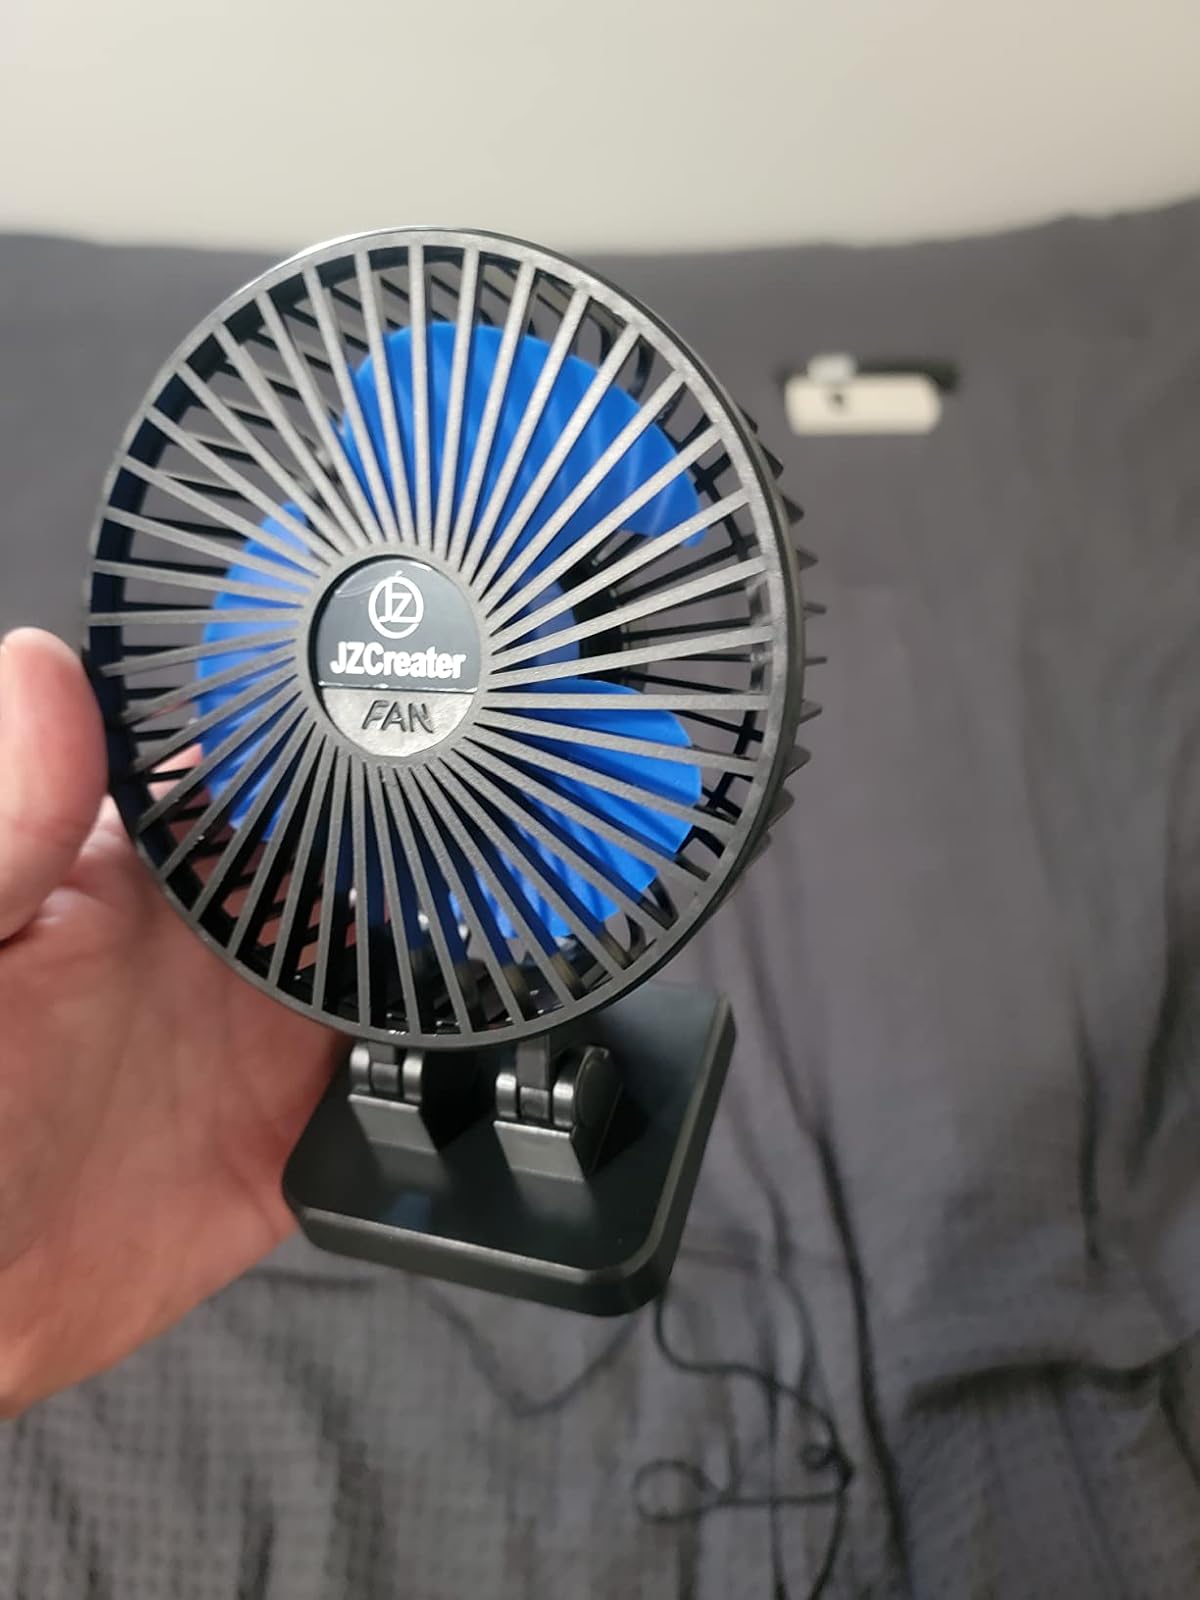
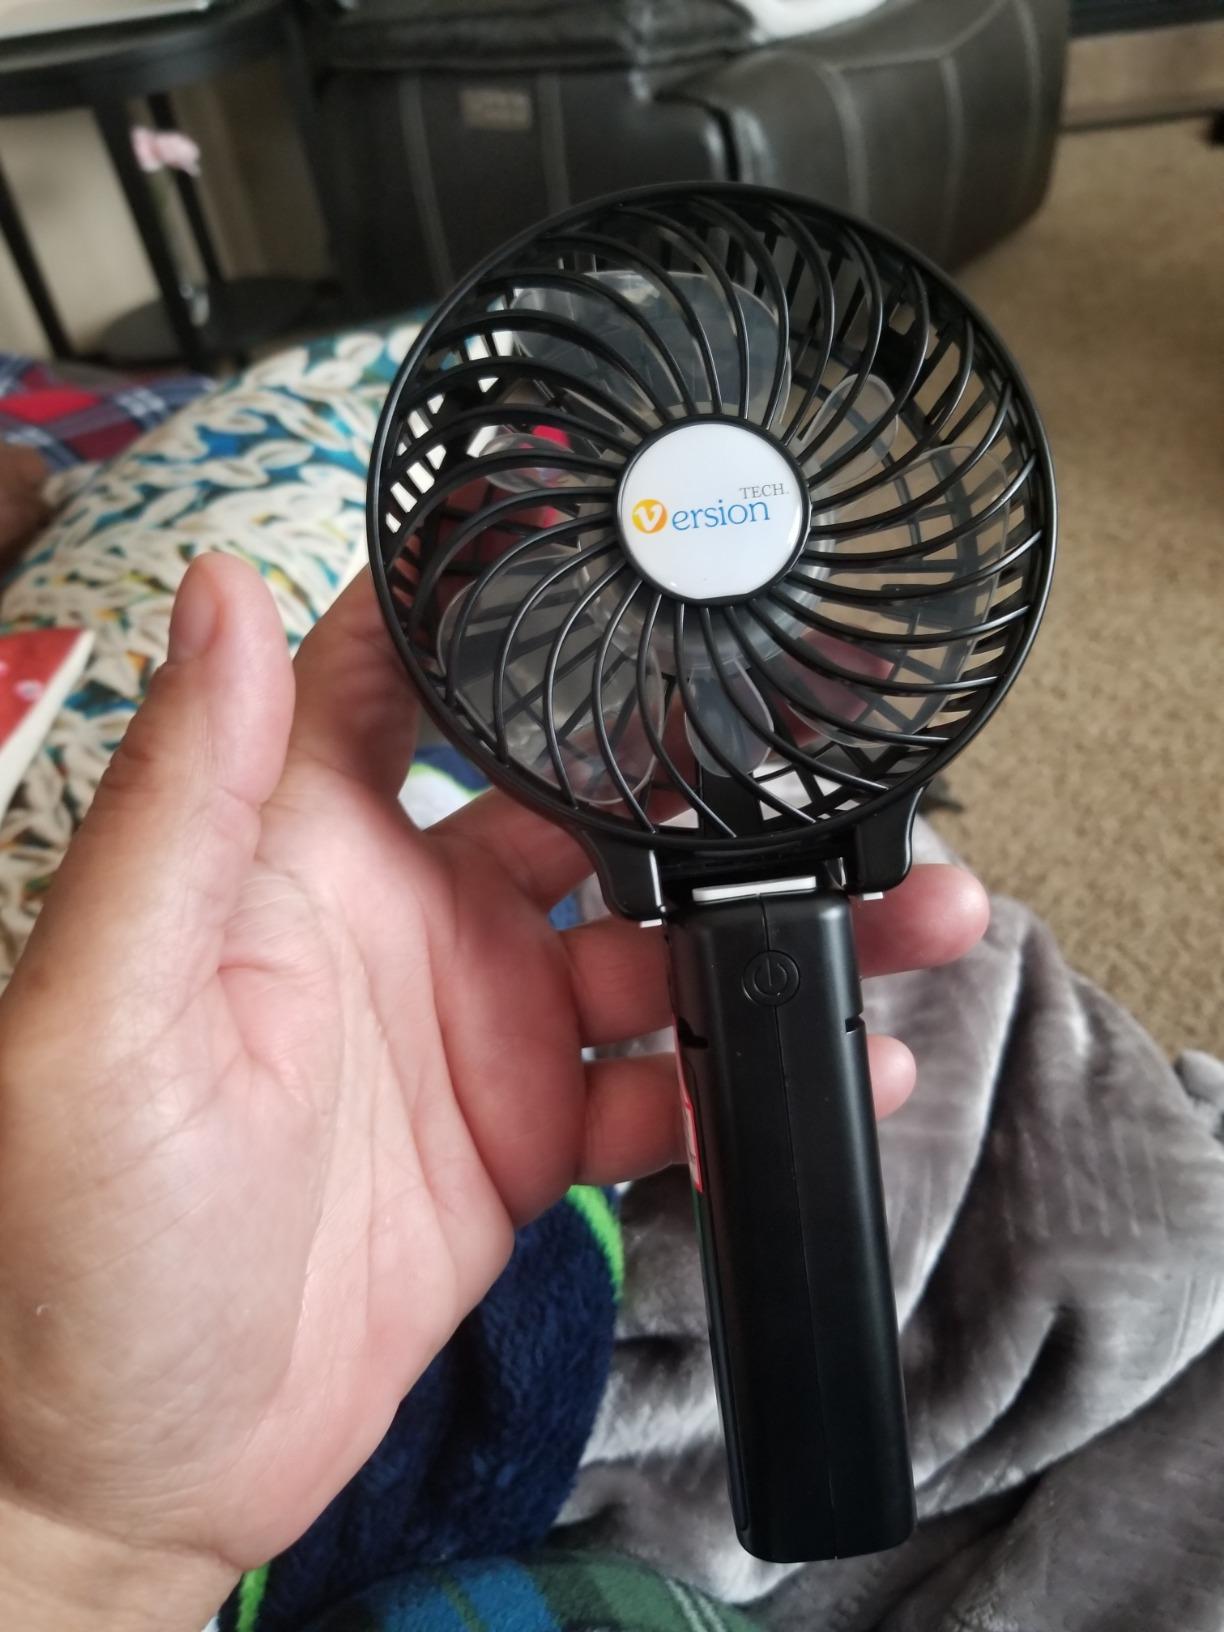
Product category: fan
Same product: no